Money Train

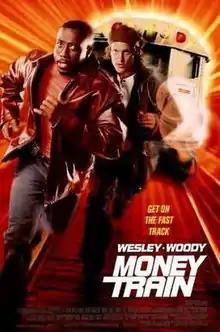
Theatrical release poster

Money Train is a 1995 American action comedy film directed by Joseph Ruben from the screenplay by Doug Richardson and David Loughery. It stars Wesley Snipes and Woody Harrelson as the foster brothers who plan to rob the money train to pay off the latter's debt. Jennifer Lopez, Robert Blake and Chris Cooper also star.